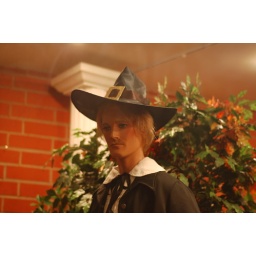
The pilgrim in the local flower shop window. I think it's the same hat that was on the witch at Halloween.